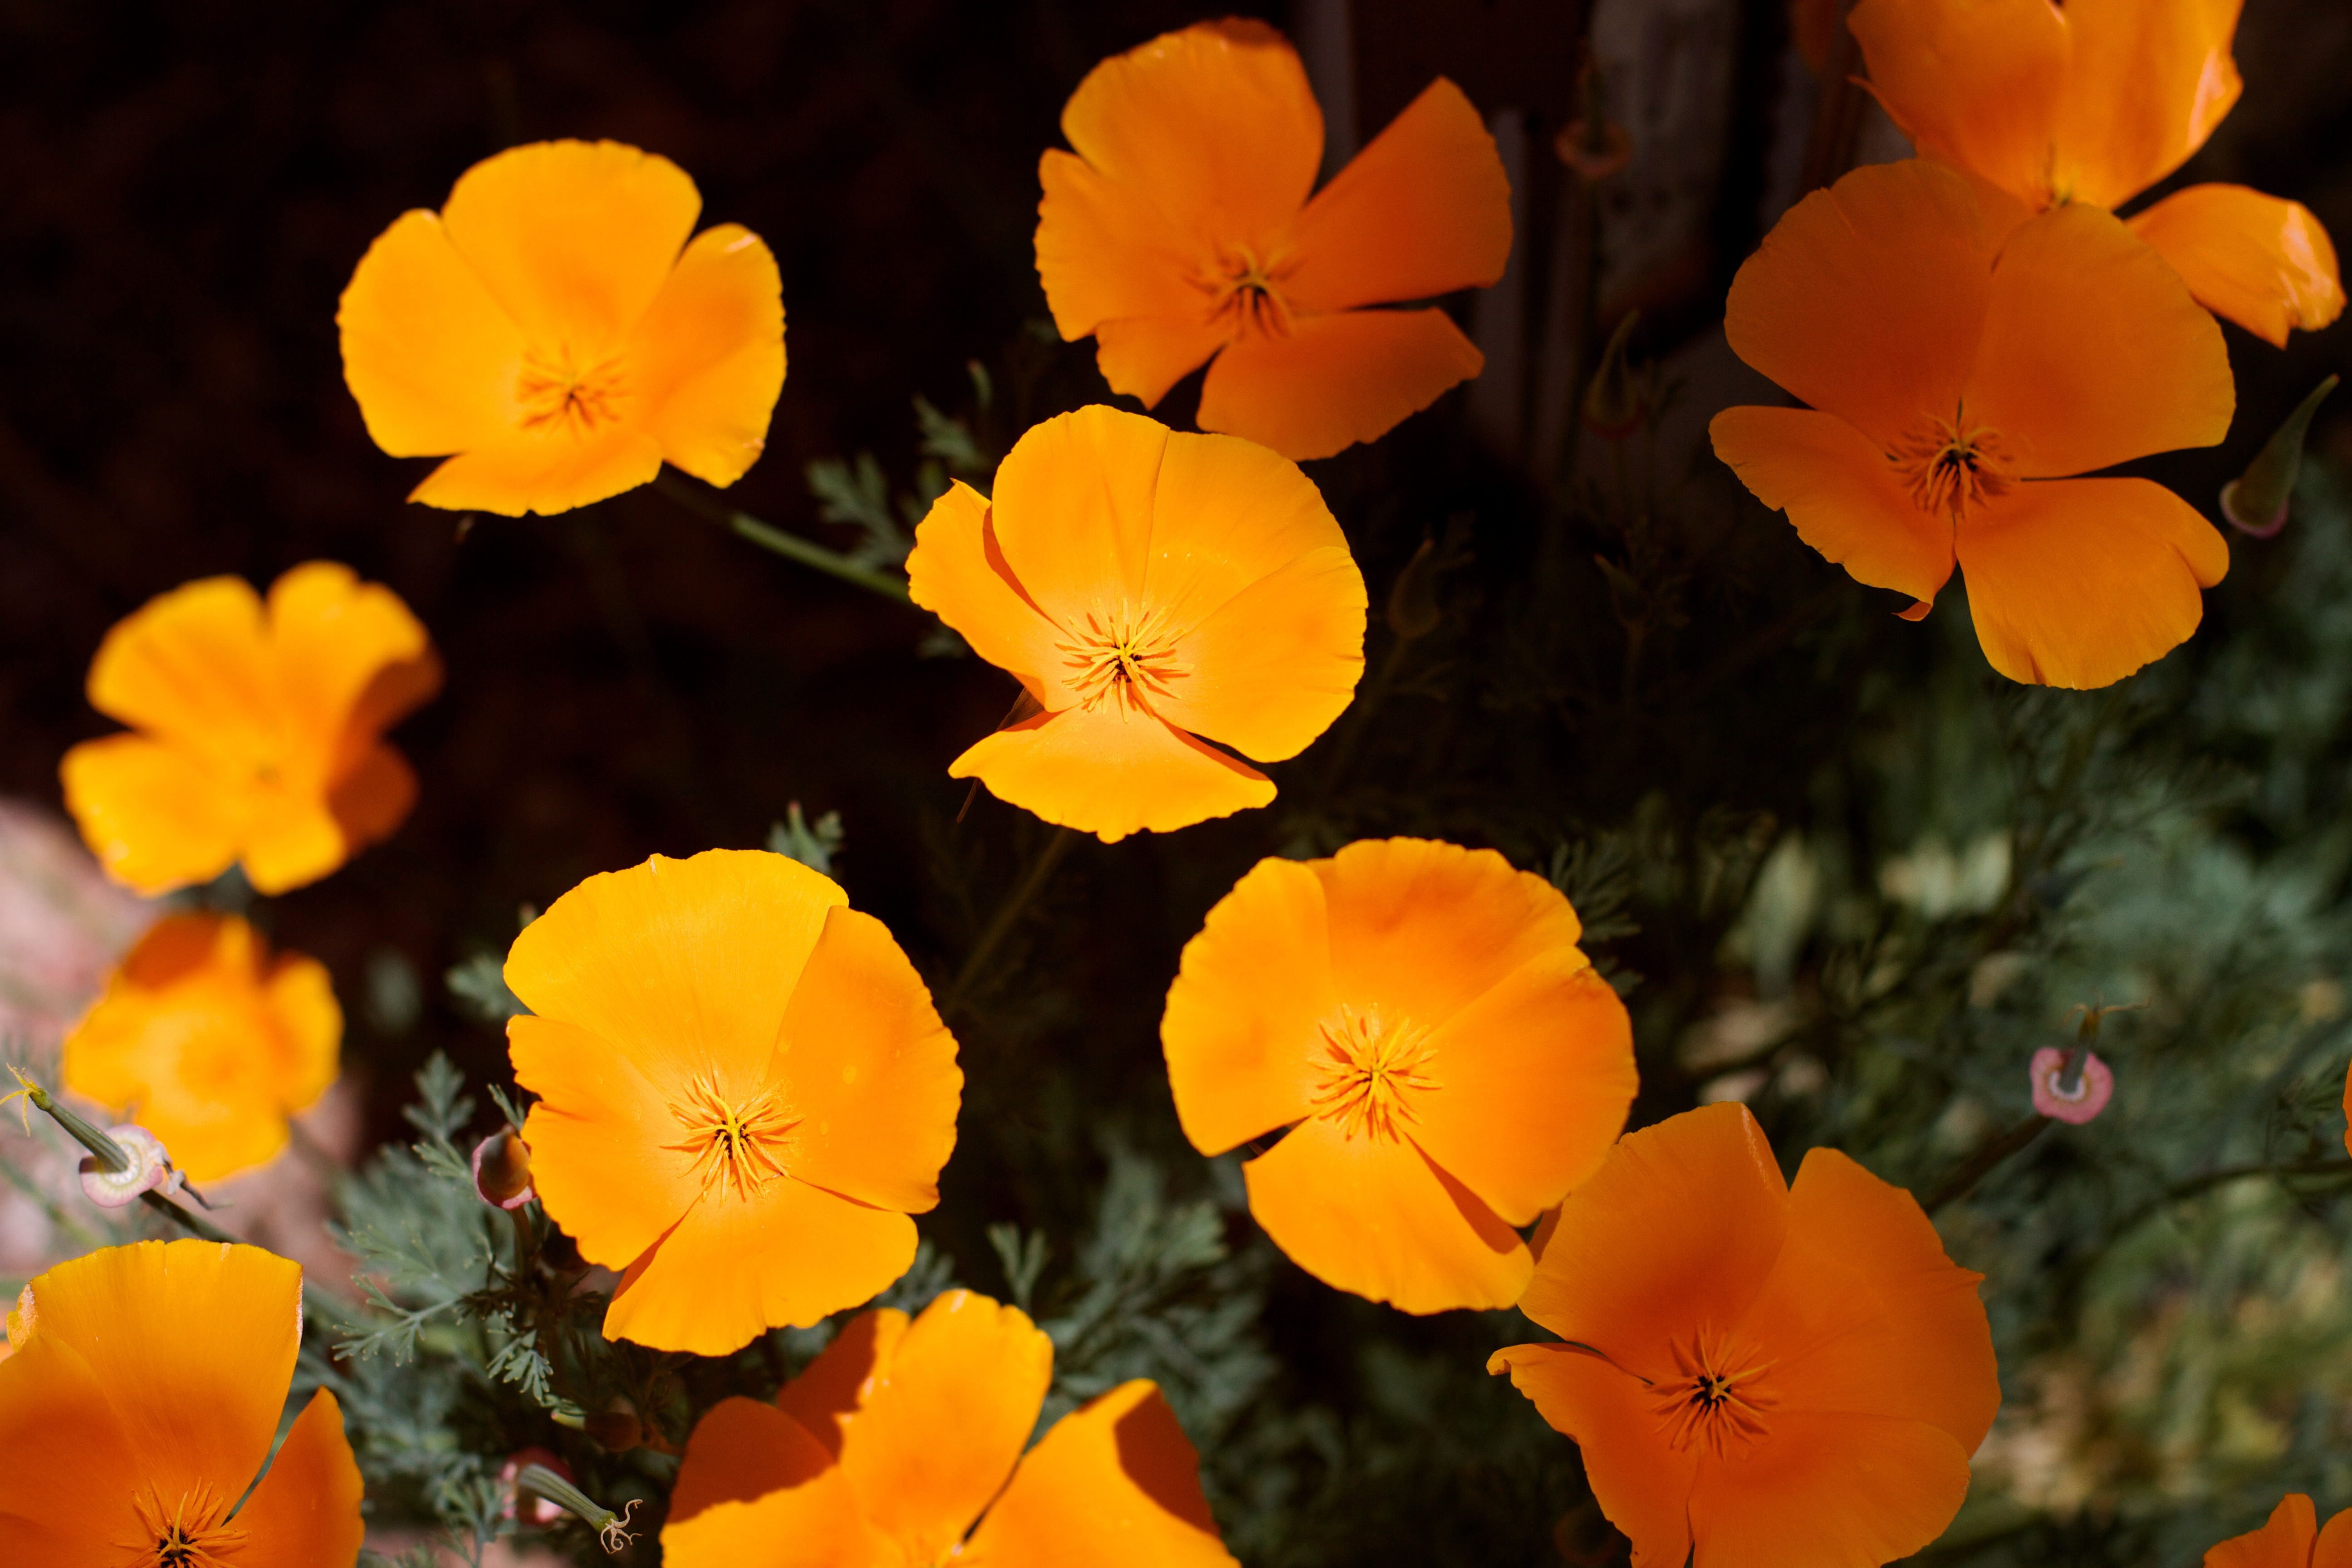
nature, plant, flower, petal, botany, yellow, flora, wildflower, close up, poppy, macro photography, flowering plant, eschscholzia californica, annual plant, land plant, violet family